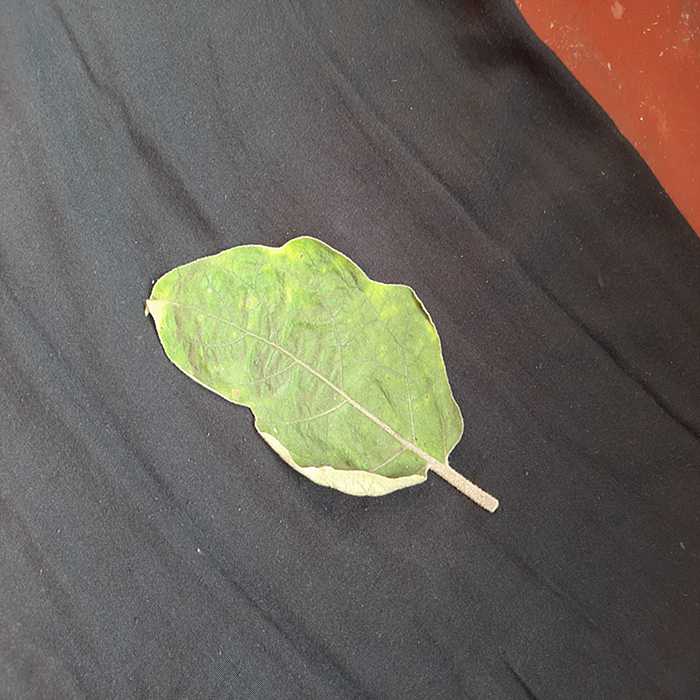
Plant: Eggplant
Label: Eggplant begomovirus